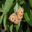
Label: butterfly